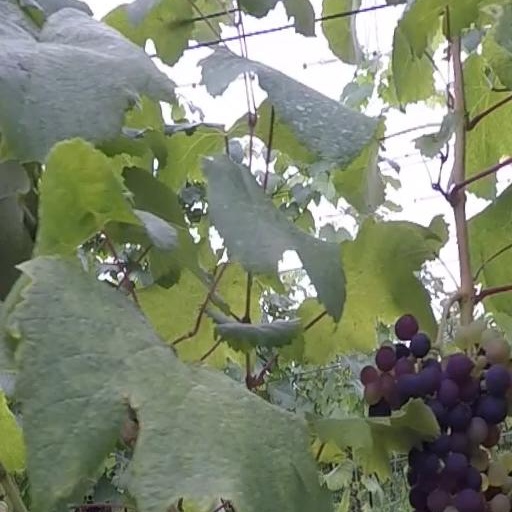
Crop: grape